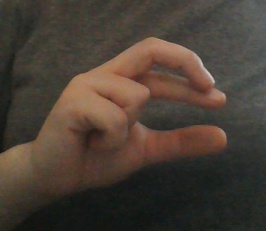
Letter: thal